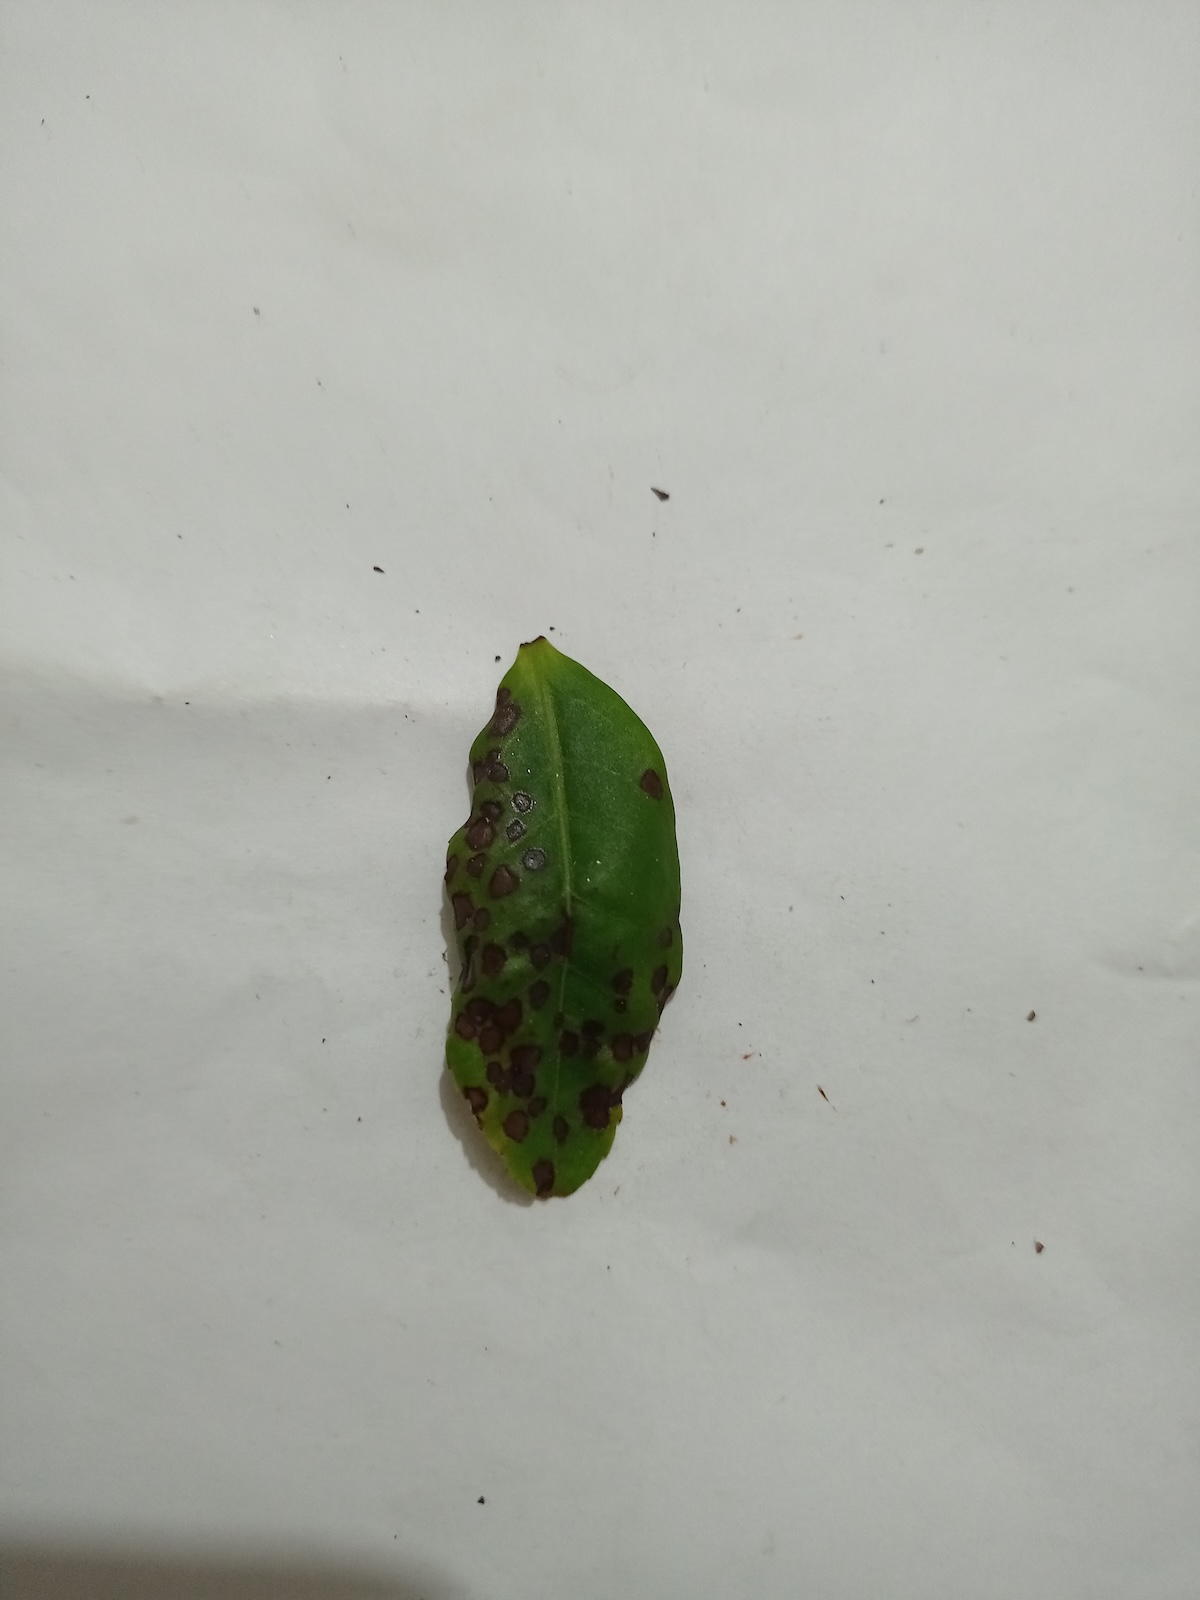
Label: Helopeltis